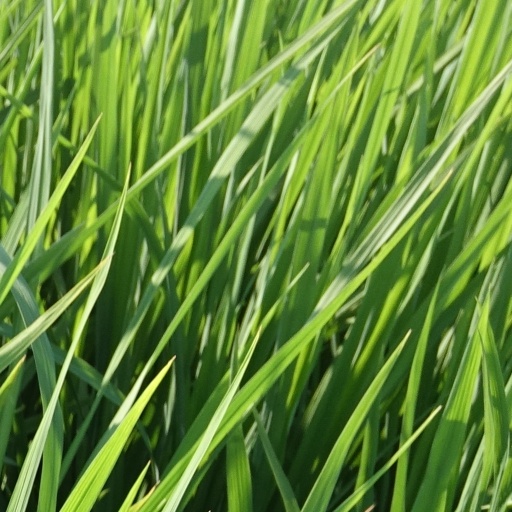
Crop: rice